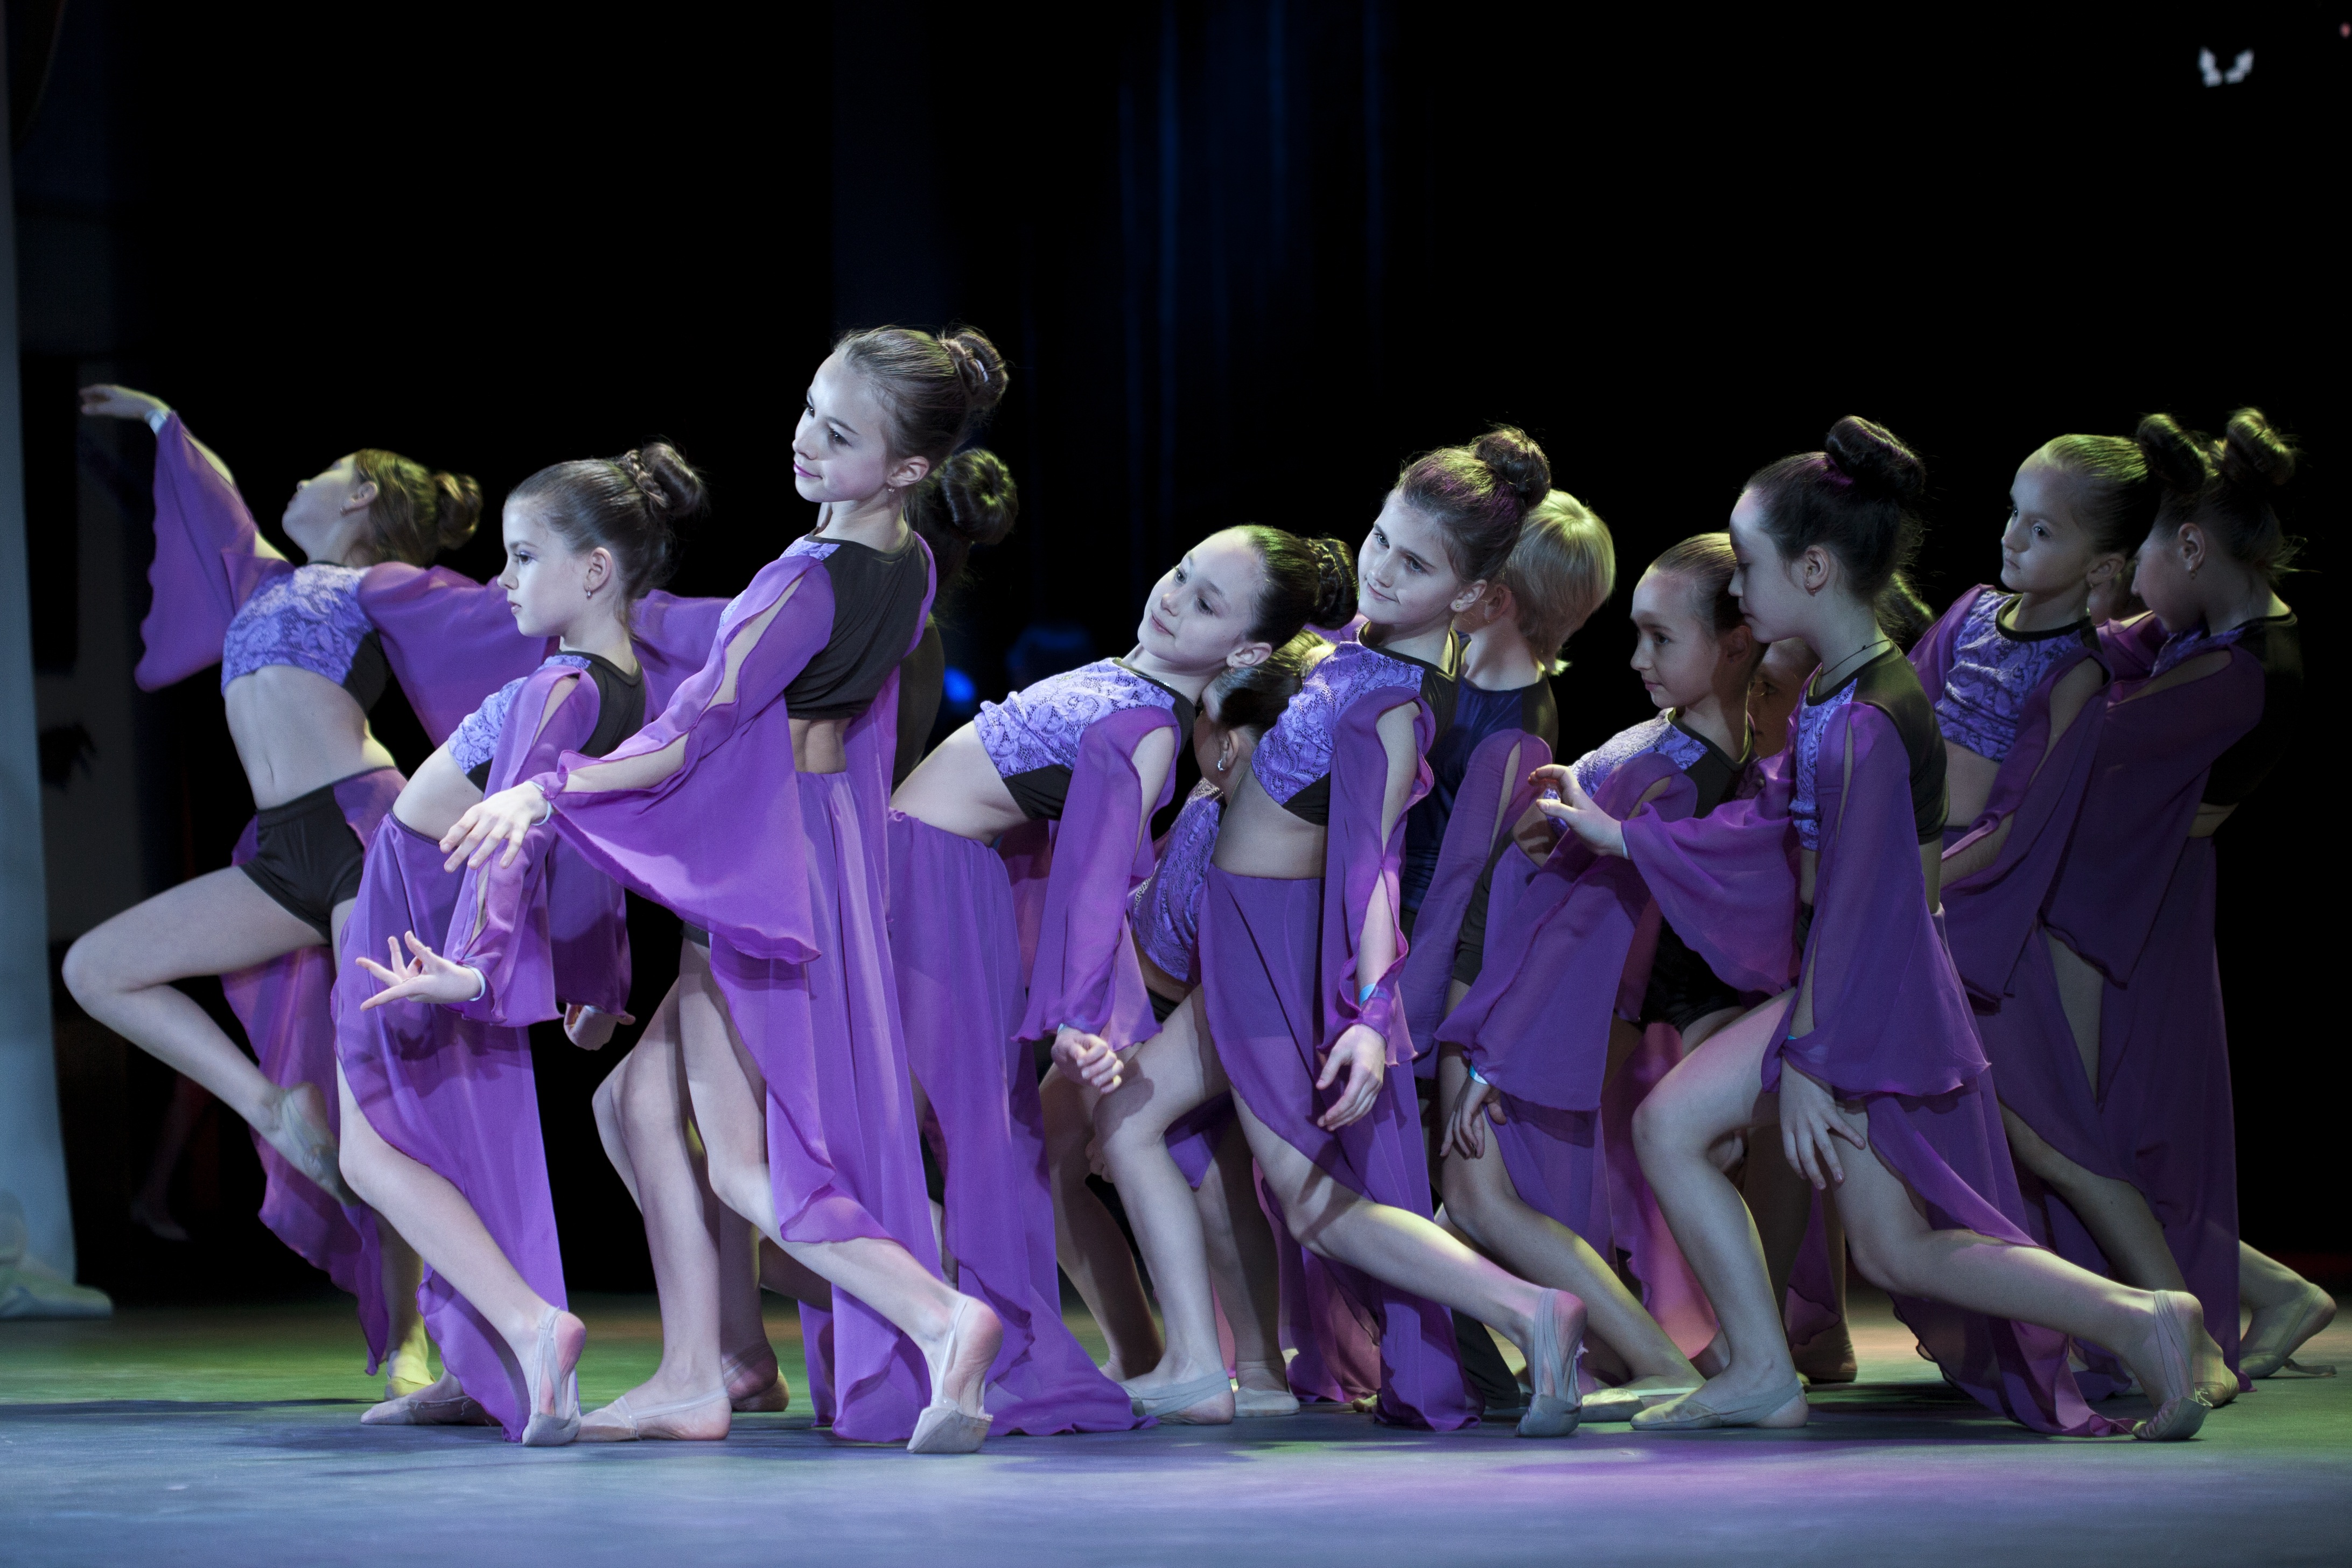
group, concert, dance, ballet, dancer, performance art, competition, art, team, creativity, sports, dancing, event, entertainment, address by, belly dance, performing arts, choreography, team sport, musical theatre, modern dance, concert dance, contempo